Lafayette Park Historic District

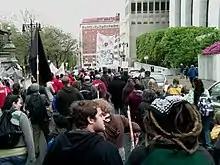
A group of people marching along a city street ahead of the camera, carrying various signs and banners. On their right is a building with tall, smooth stone facades; on the left a more ornate stone stairway and streetlamp

Two decades later, the social turmoil that accompanied the Vietnam War on the home front echoed through the park anew. In October 2011, protesters inspired by Occupy Wall Street in Manhattan set up Occupy Albany, a tent encampment in the parks, to call attention to rising socioeconomic inequality during the Great Recession as their fellow activists downstate had. The state originally instituted a curfew of 11 p.m. for Lafayette Park in order to force them to leave, and police cited several of them for violating it. These plans failed when David Soares, the county district attorney, dropped the charges and city officials issued the group a permit to stay in Academy Park, which was under its jurisdiction and not the state's, in return for its cleanup efforts and limitations on its presence. Occupy Albany stayed in the park for another 15 days before the city evicted it as winter came on. The group continues to hold rallies and events in the parks.